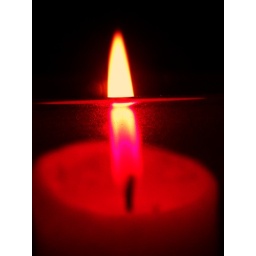
A lit candle in a red Glass...